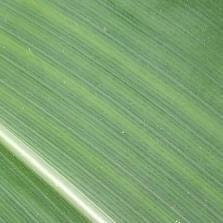
Crop: Maize
Condition: stripe-d